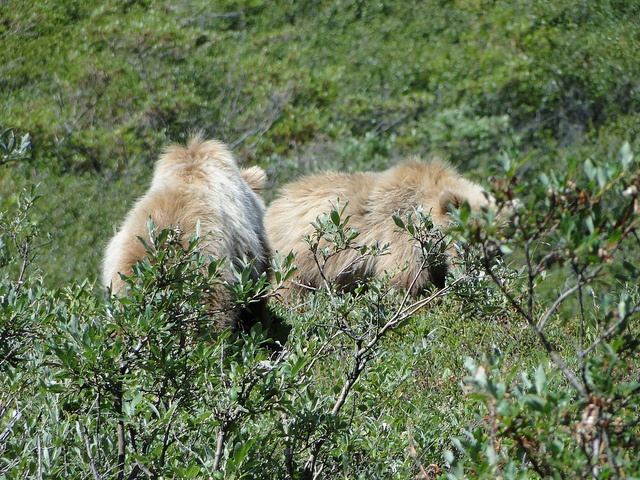
Two bears that are standing in the grass.
two bears standing together behind some bushes
this is a large cat walking in the grass
This is two bears in a area of high grass and shrubs.
Two animals walking through tall grass in the woods.